Kylfings

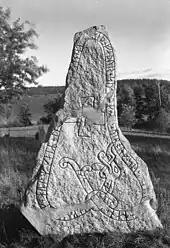
Runestone Sö 318, containing the personal name "Kylfingr"

Barði Guðmundsson identified the Kylfings as an East Scandinavian, possibly Swedish, tribe that infiltrated northern Norway during the late ninth century. Guðmundsson connects the Kylfings with the Germanic Heruli who were active throughout northern Europe and in Italy during the fifth and sixth centuries. According to Guðmundsson, many of these Kylfings may ultimately have emigrated to Iceland during the ninth and tenth centuries. Other scholars have assigned a Danish origin to this tribe.